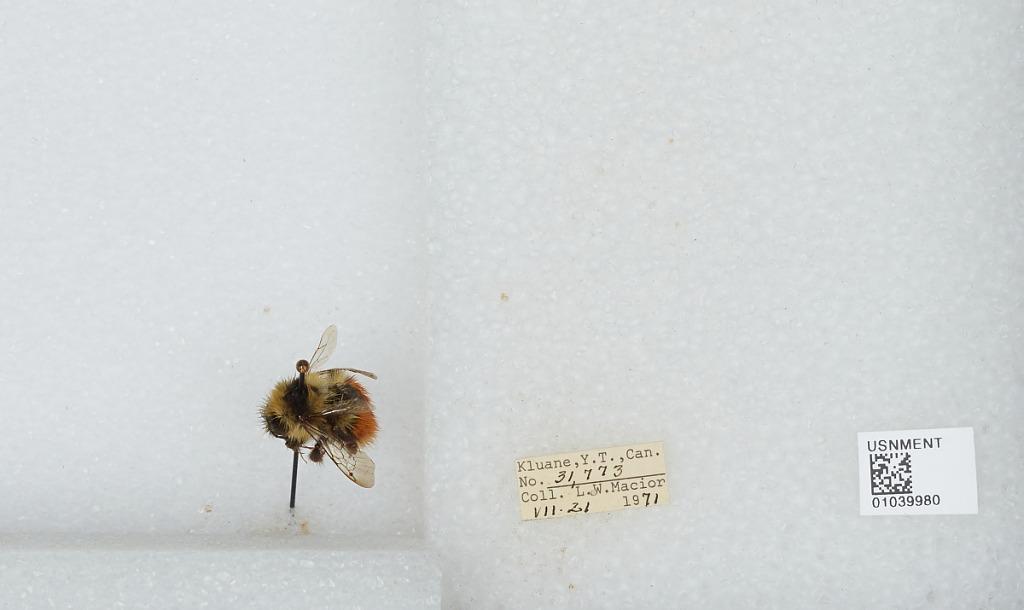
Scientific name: Bombus (Pyrobombus) sylvicola Kirby
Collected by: L. Macior
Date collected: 1971-7-21
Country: Canada
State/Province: Yukon Territory
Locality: Kluane
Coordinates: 60.75, -139.5